Venezuelan bolívar

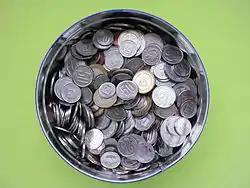
Various Venezuelan coins

In 1879, silver coins were introduced in denominations of Bs. , Bs. , Bs. 1, Bs. 2, and Bs. 5, together with gold Bs. 20. Gold Bs. 100 were also issued between 1886 and 1889. In 1894, silver Bs. coins were introduced, followed by cupro-nickel 5 and céntimos in 1896.